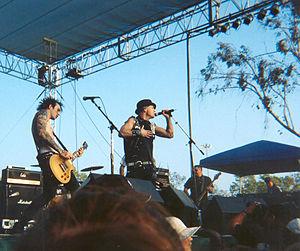
The Transplants est un groupe de punk rock et rap rock américain. Il est formé en 1999 pendant une tournée entre Tim Armstrong et Rob Aston.